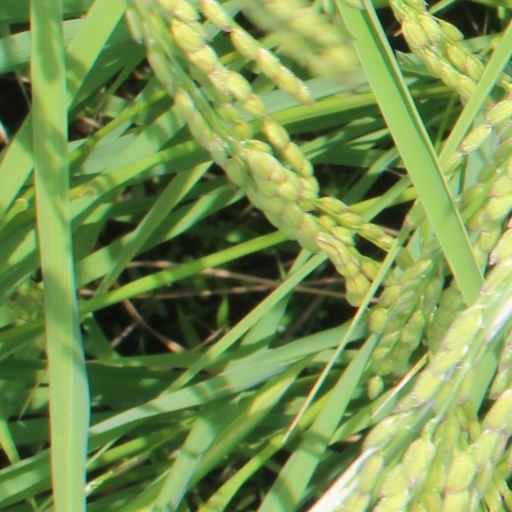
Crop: rice